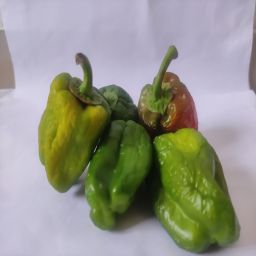
Crop: Bell Pepper
Quality: Ripe